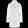
Label: Coat